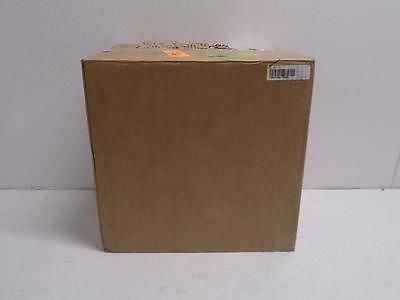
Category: coffee maker